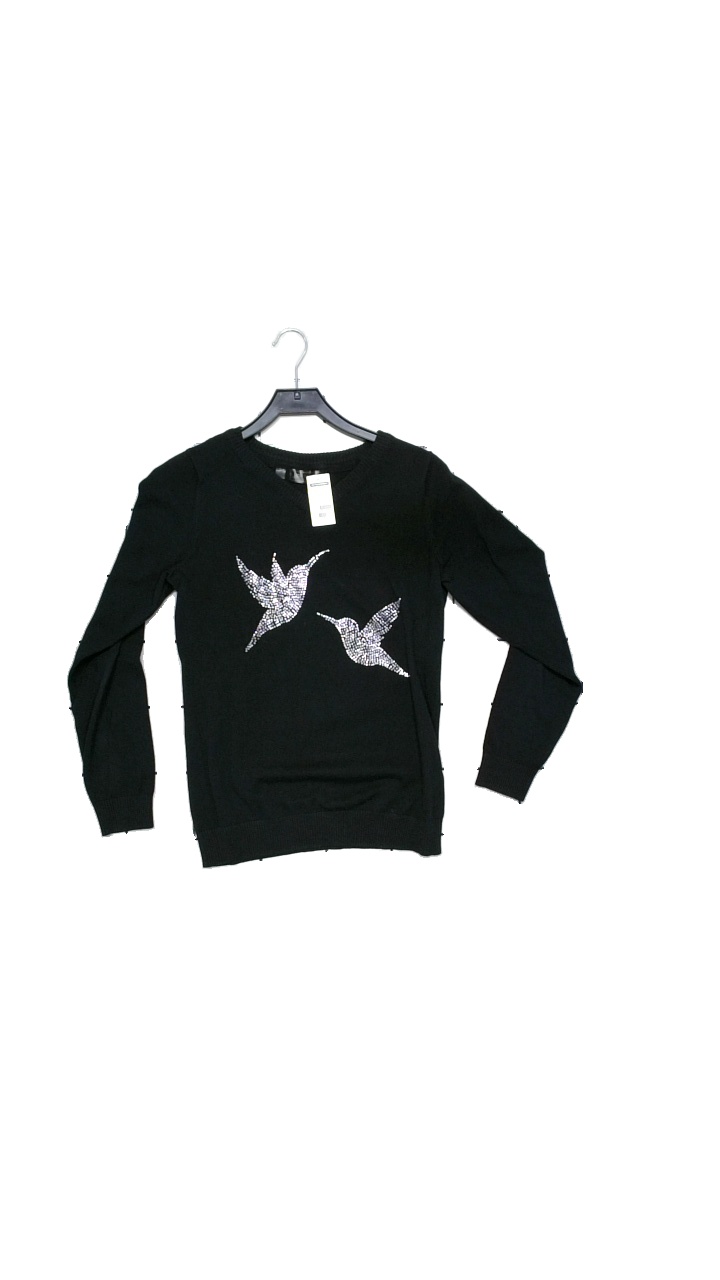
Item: Sweater (Ladies)
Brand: Bpc Selection
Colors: Black, Grey
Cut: Regular
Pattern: Metallic
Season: All
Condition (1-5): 4
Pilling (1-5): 5
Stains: Minor
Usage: Reuse
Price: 50-100